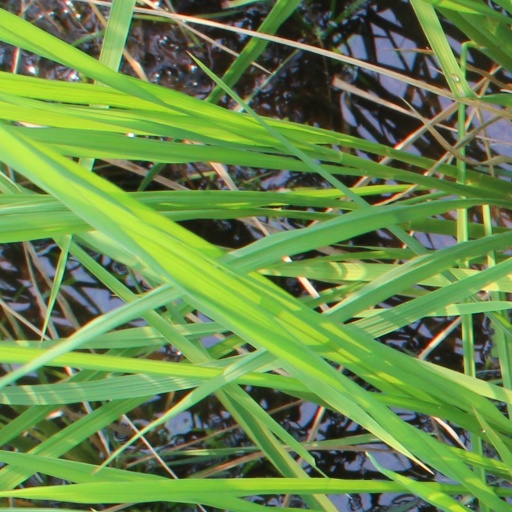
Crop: rice